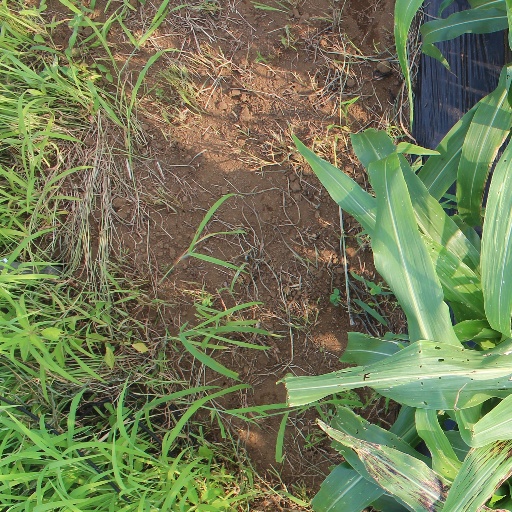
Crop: sorghum